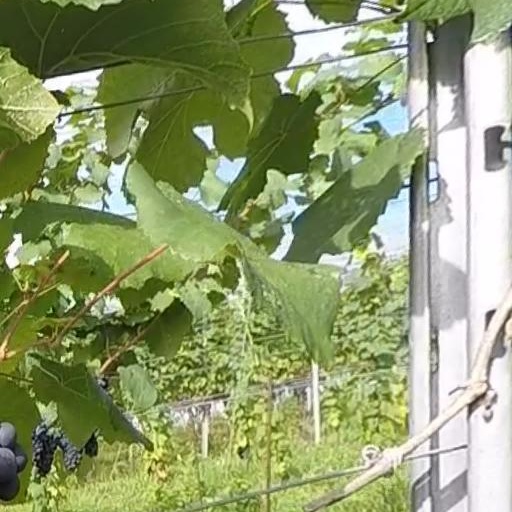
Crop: grape